Attack aircraft

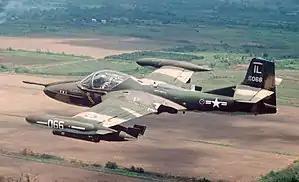
OA-37B Dragonfly of the 169th Airlift Squadron

The ultimate development of the cannon-armed light attack aircraft was the small production run in 1944 of the Henschel Hs 129B-3, armed with a modified PAK 40 75 mm anti-tank gun. This weapon, the "Bordkanone BK 7,5", was the most powerful forward-firing weapon fitted to a production military aircraft during World War II. The only other aircraft to be factory-equipped with similar guns were the 1,420 maritime strike variants of the North American B-25 MitchellG/H, which mounted either a M4 cannon, or light-weight T13E1 or M5 versions of the same gun. These weapons, however, were hand-loaded, had shorter barrels and/or a lower muzzle velocity than the BK 7,5 and, therefore, poorer armor penetration, accuracy and rate of fire. (Except for versions of the Piaggio P.108 armed with a 102mm anti-ship cannon, The BK 7,5 was unsurpassed as an aircraft-fitted gun until 1971, when the four-engine Lockheed AC-130E Spectre; equipped with a 105 mm M102 howitzer, entered service with the US Air Force.)